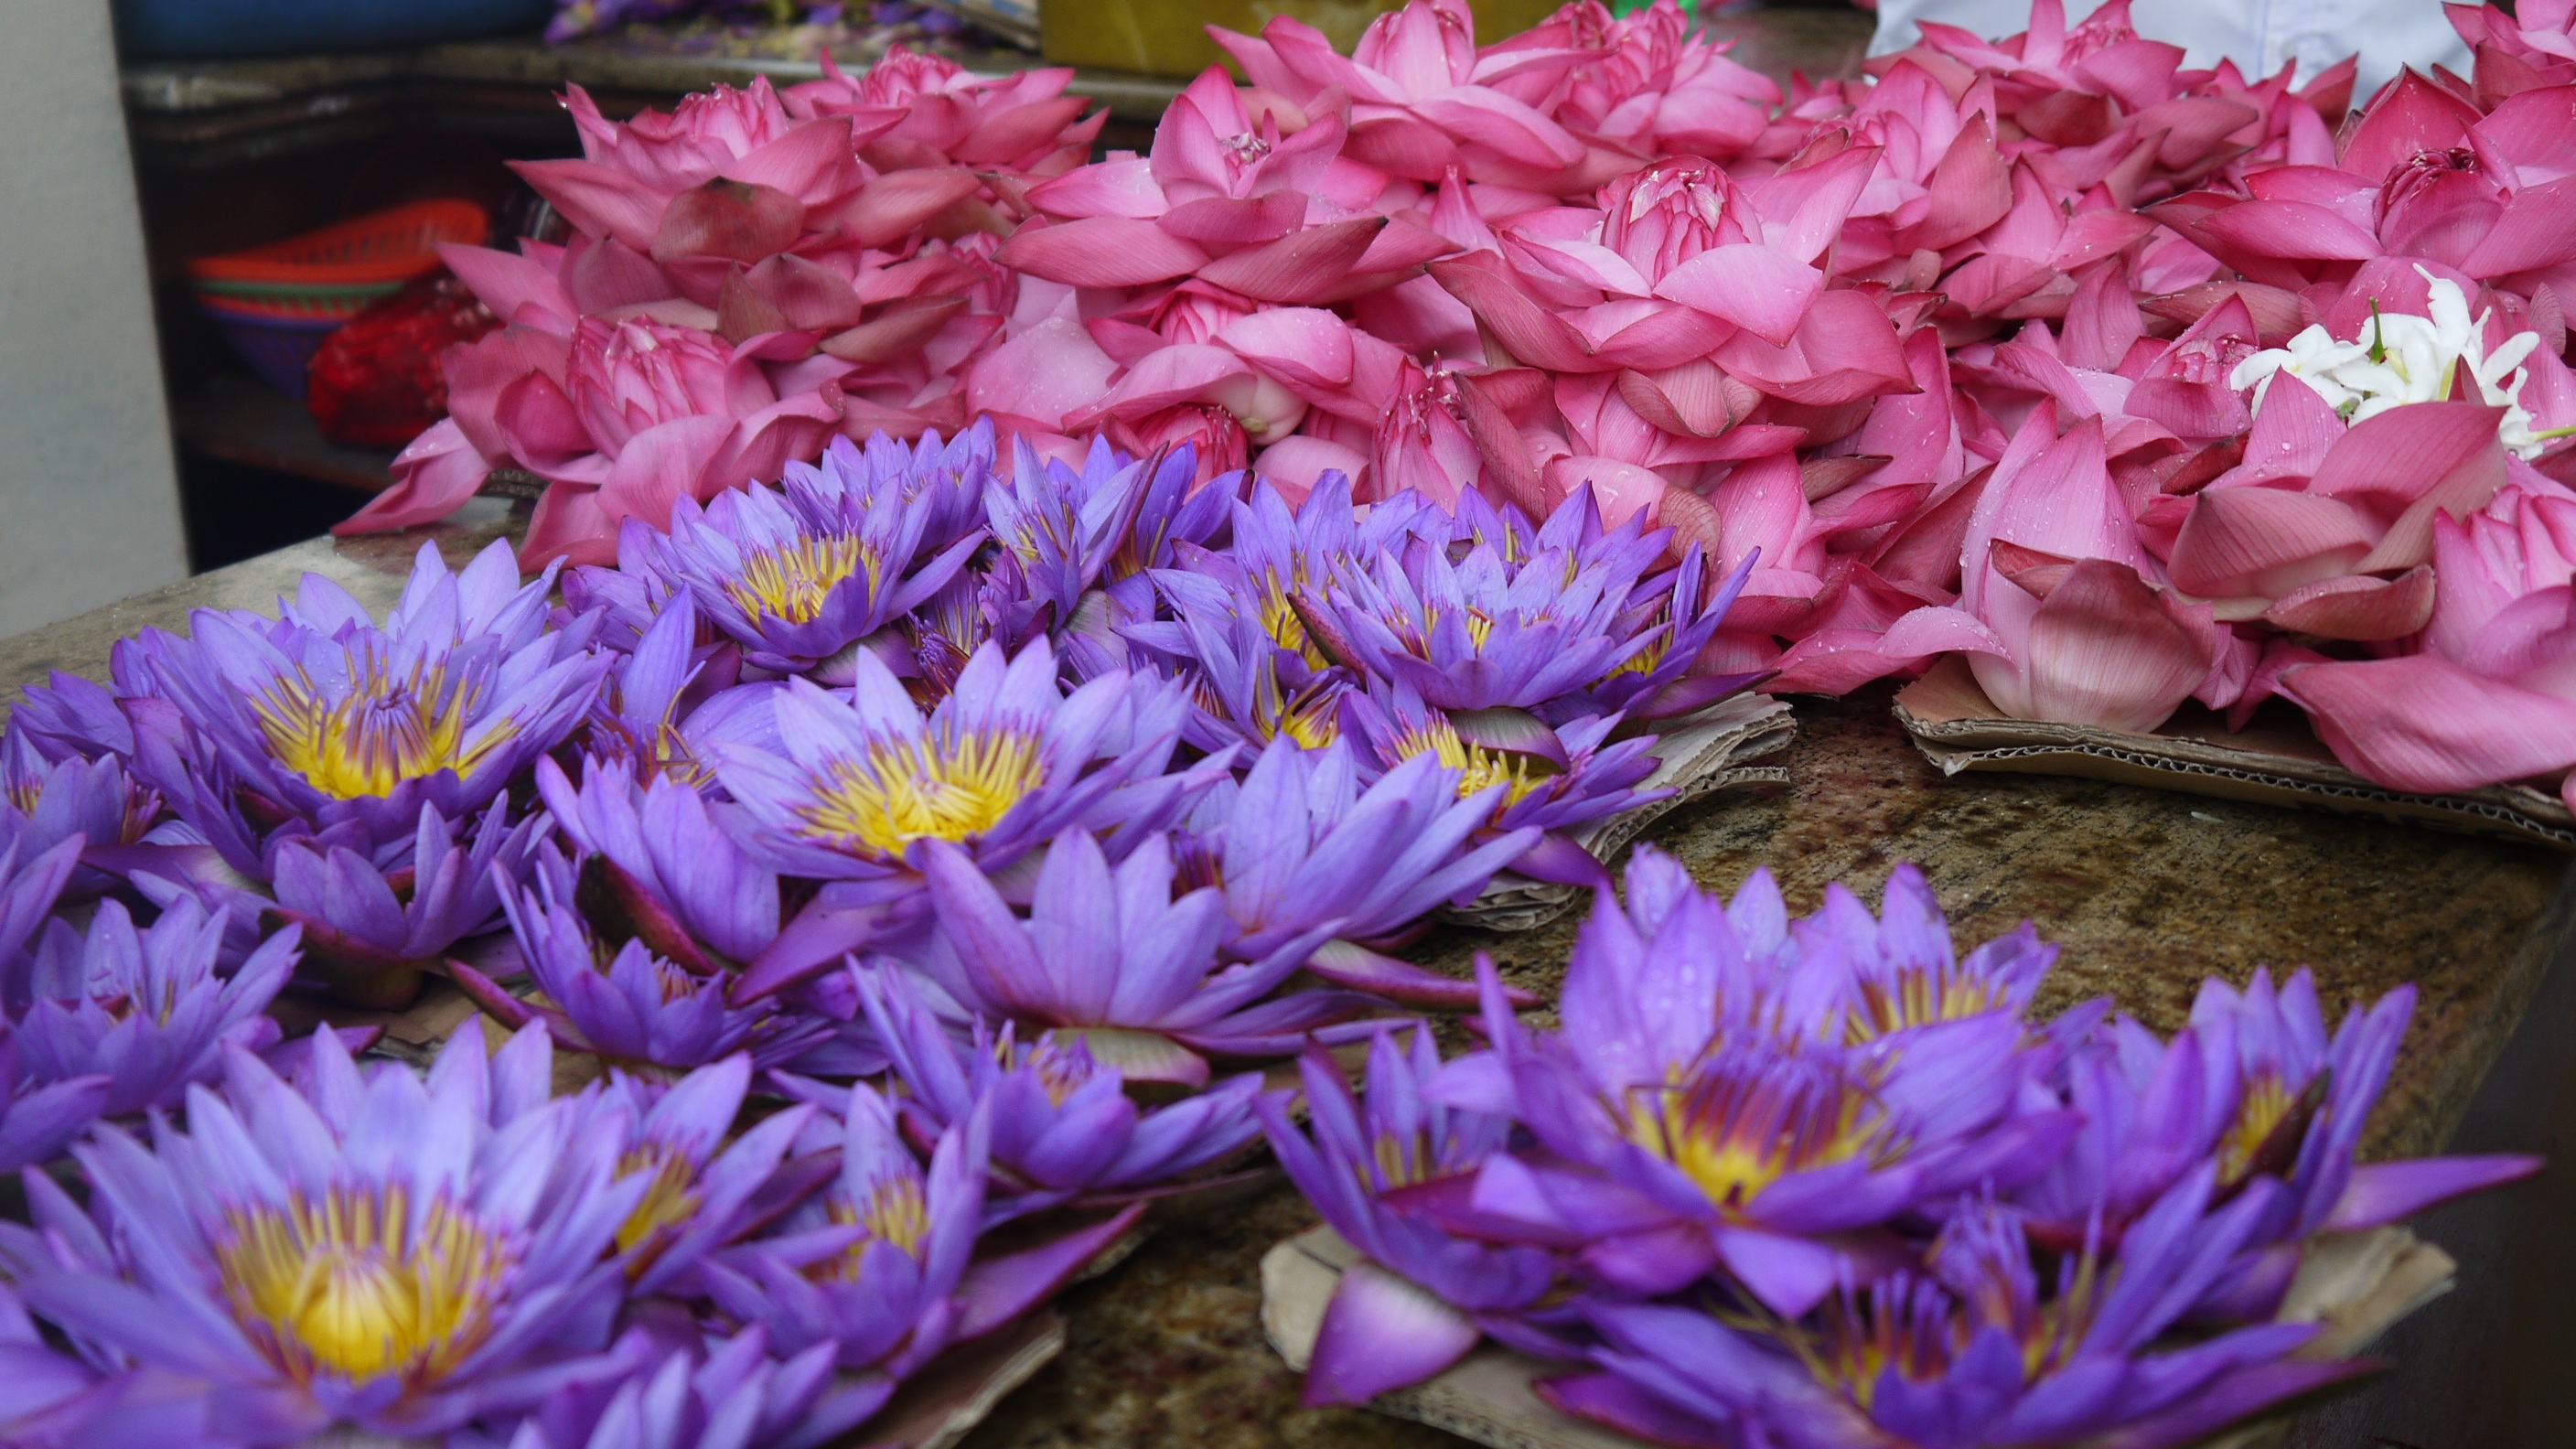
plant, flower, petal, flora, flowers, lotus, worship, crocus, floristry, flowering plant, flower bouquet, land plant